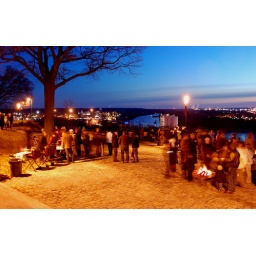
Parade of Lights viewers rally around the hot cider and fire pit as the lighted boats line up down river